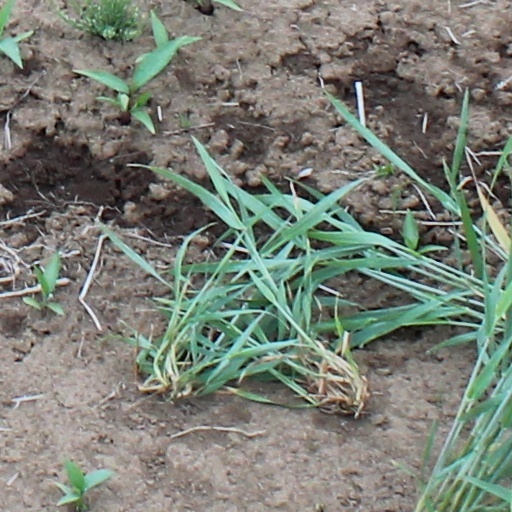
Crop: wheat